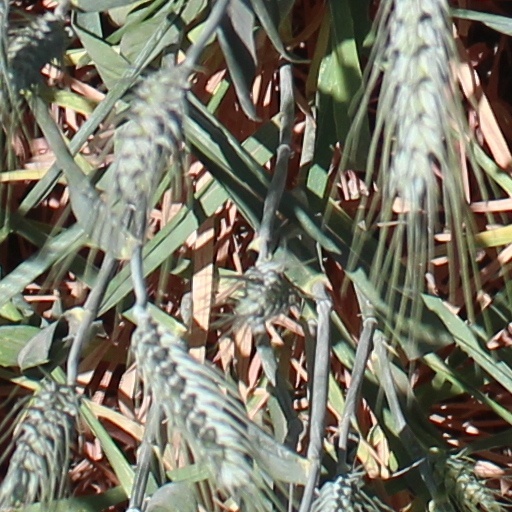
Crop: wheat